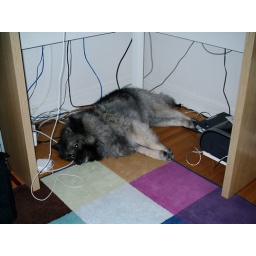
And yet another dog under desk shot